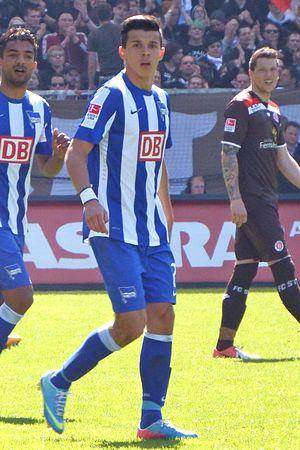
Alfredo Morales, né le 12 mai 1990 à Berlin en Allemagne, est un joueur international américain de soccer, qui évolue au poste de milieu défensif.